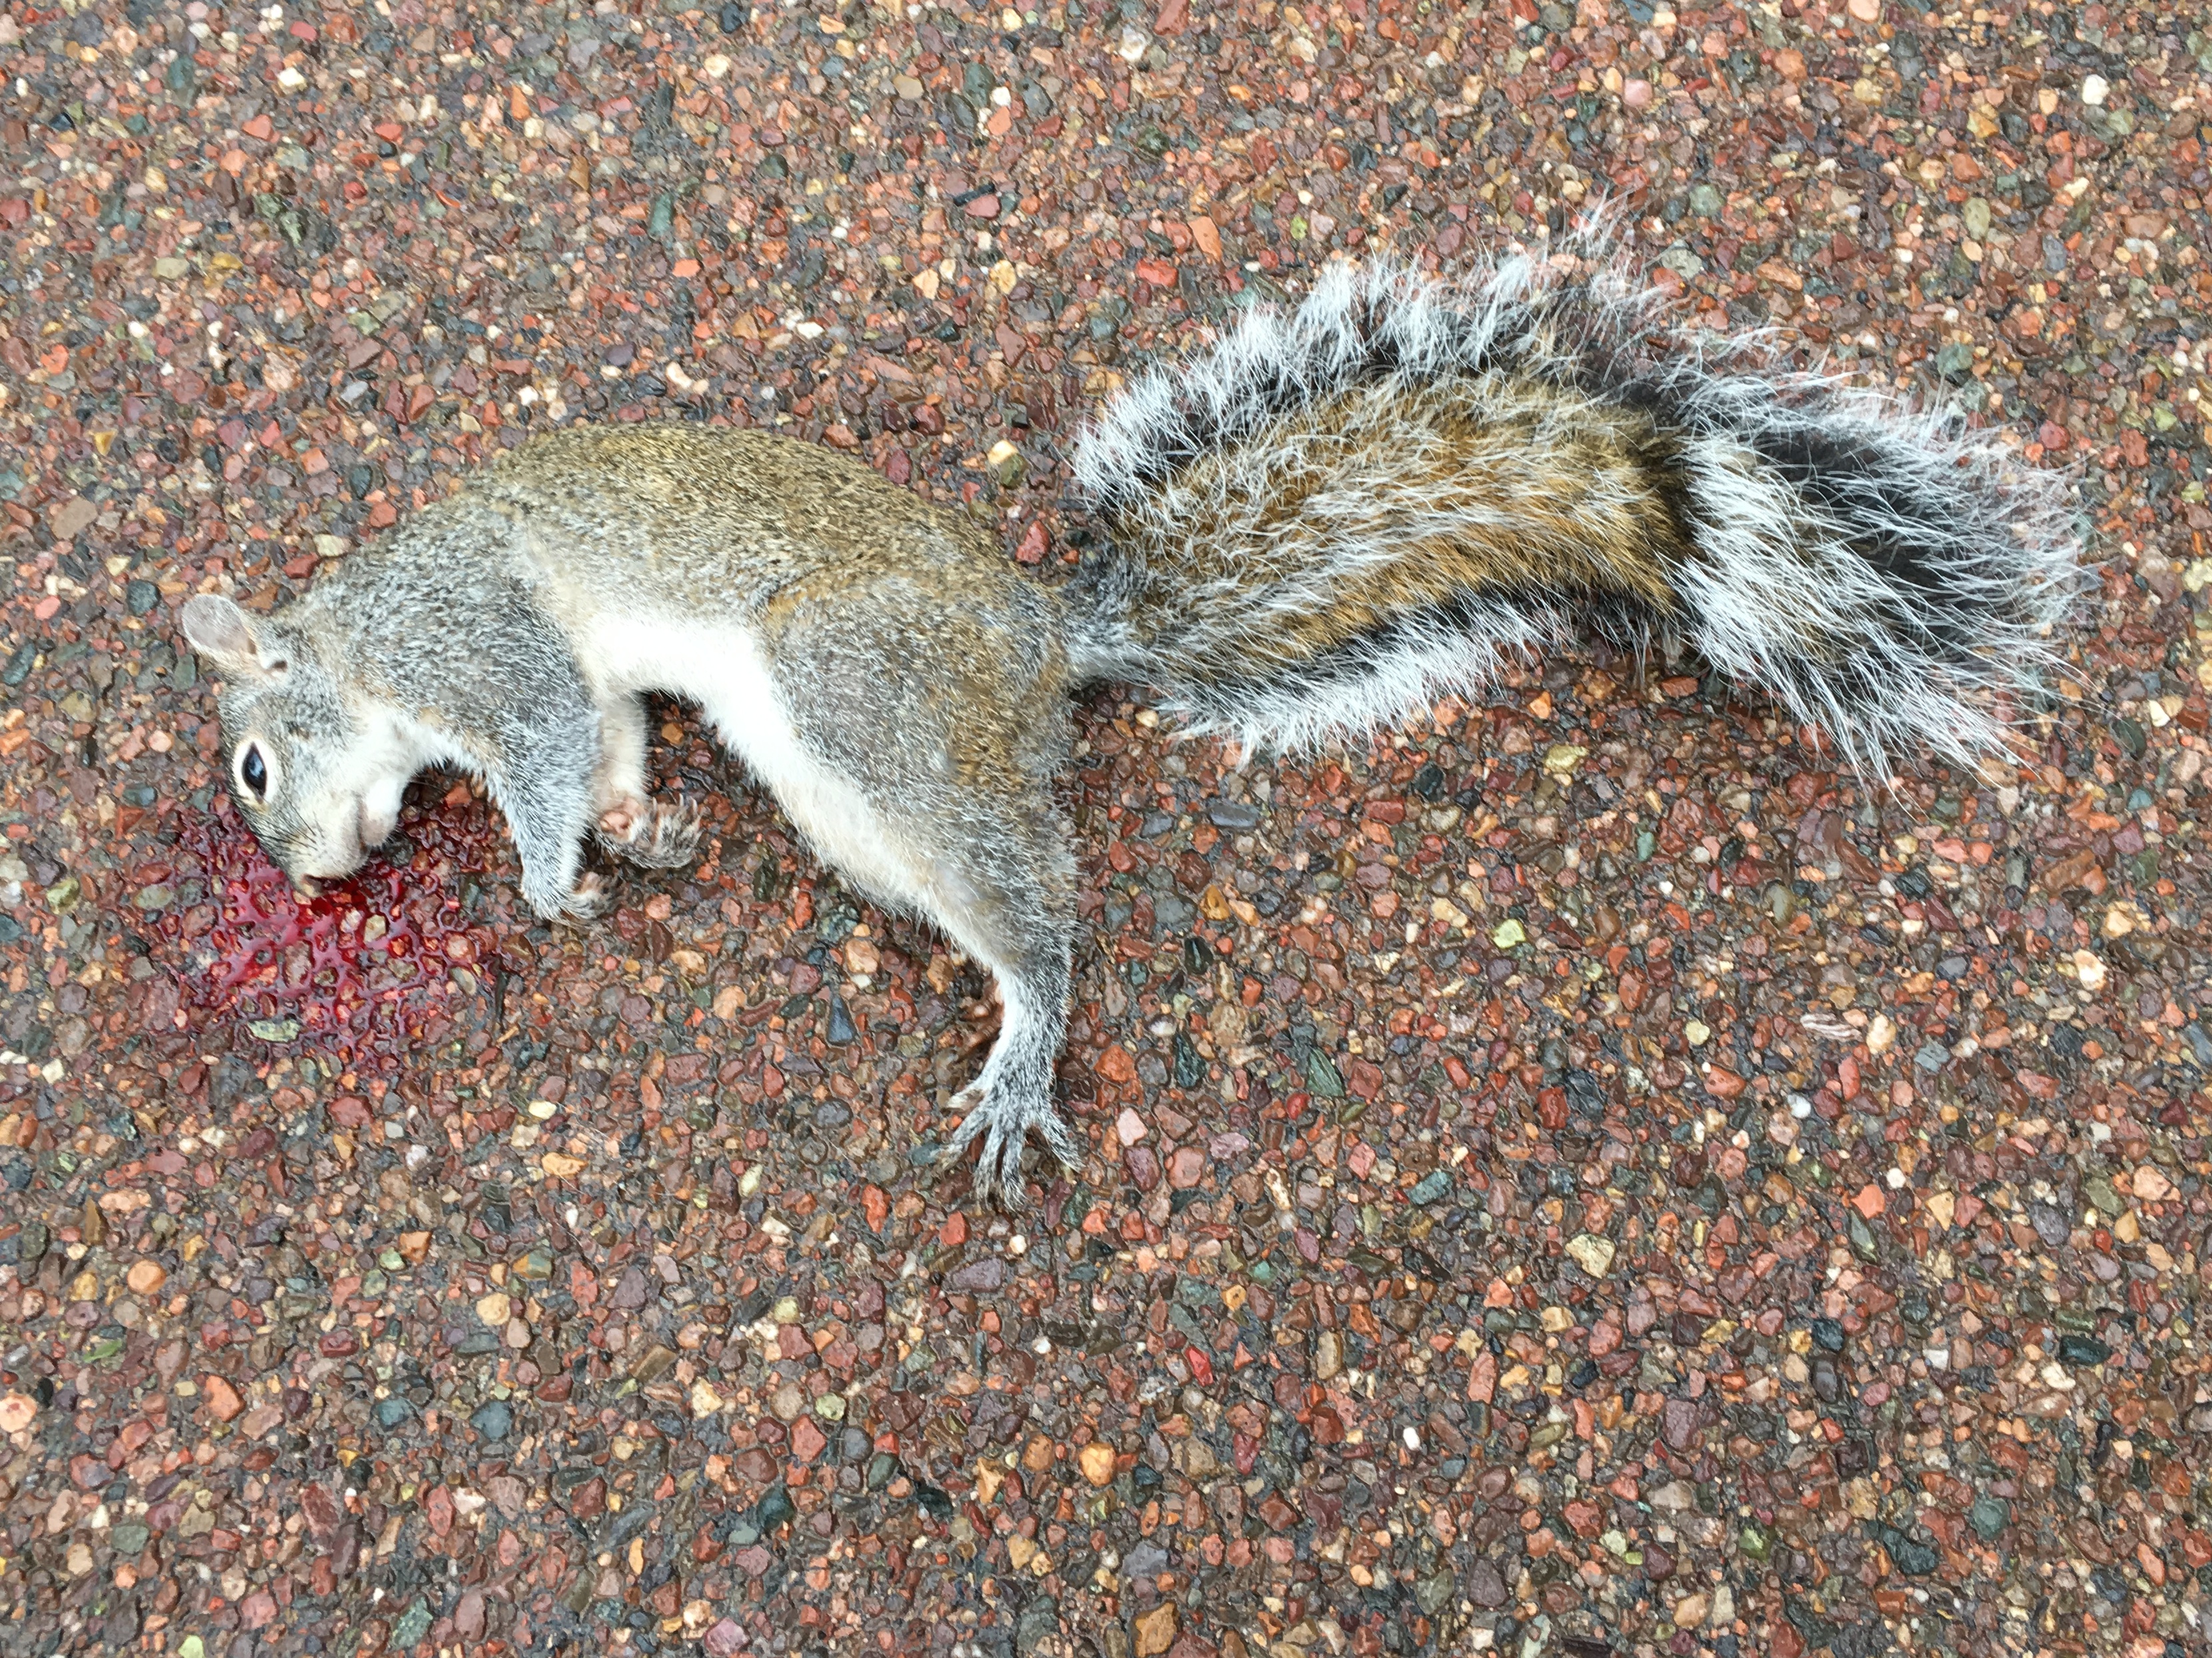
wildlife, mammal, squirrel, death, fauna, vertebrate, squrrel